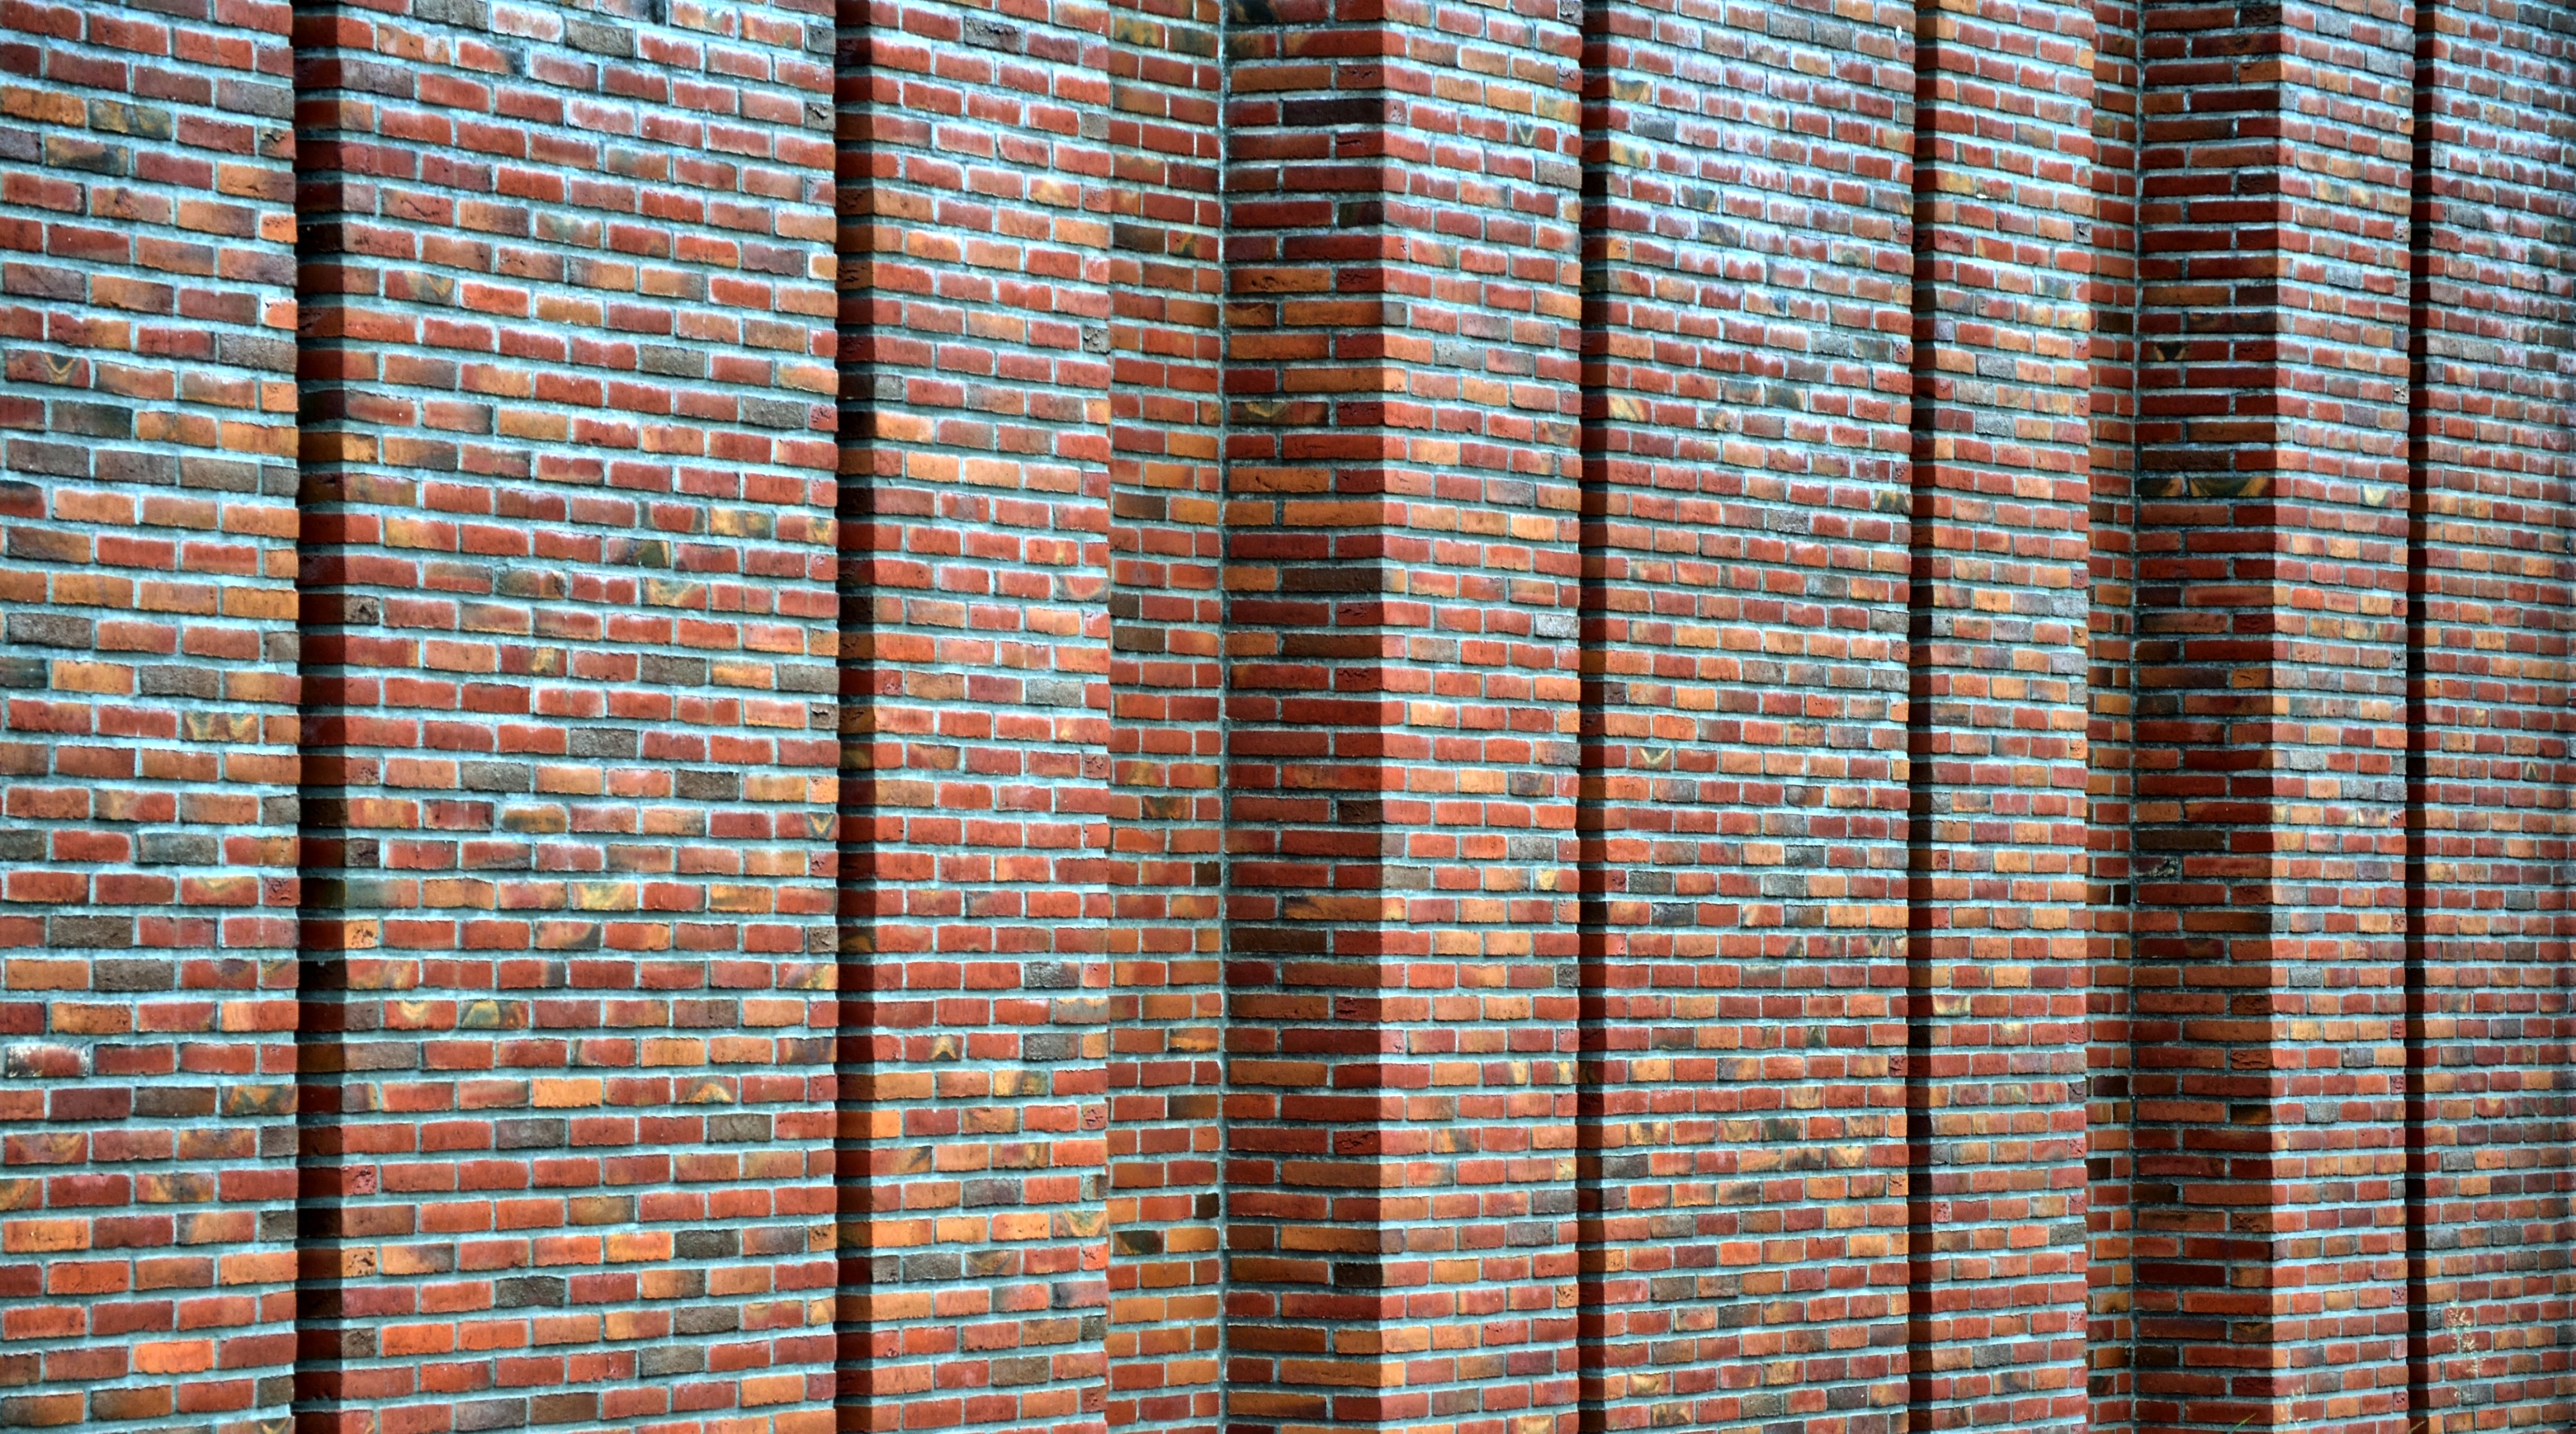
structure, wood, window, skyscraper, wall, pattern, line, facade, stone wall, brick, material, interior design, stones, background, design, net, window blind, brickwork, bricked, flooring, window covering, window treatment